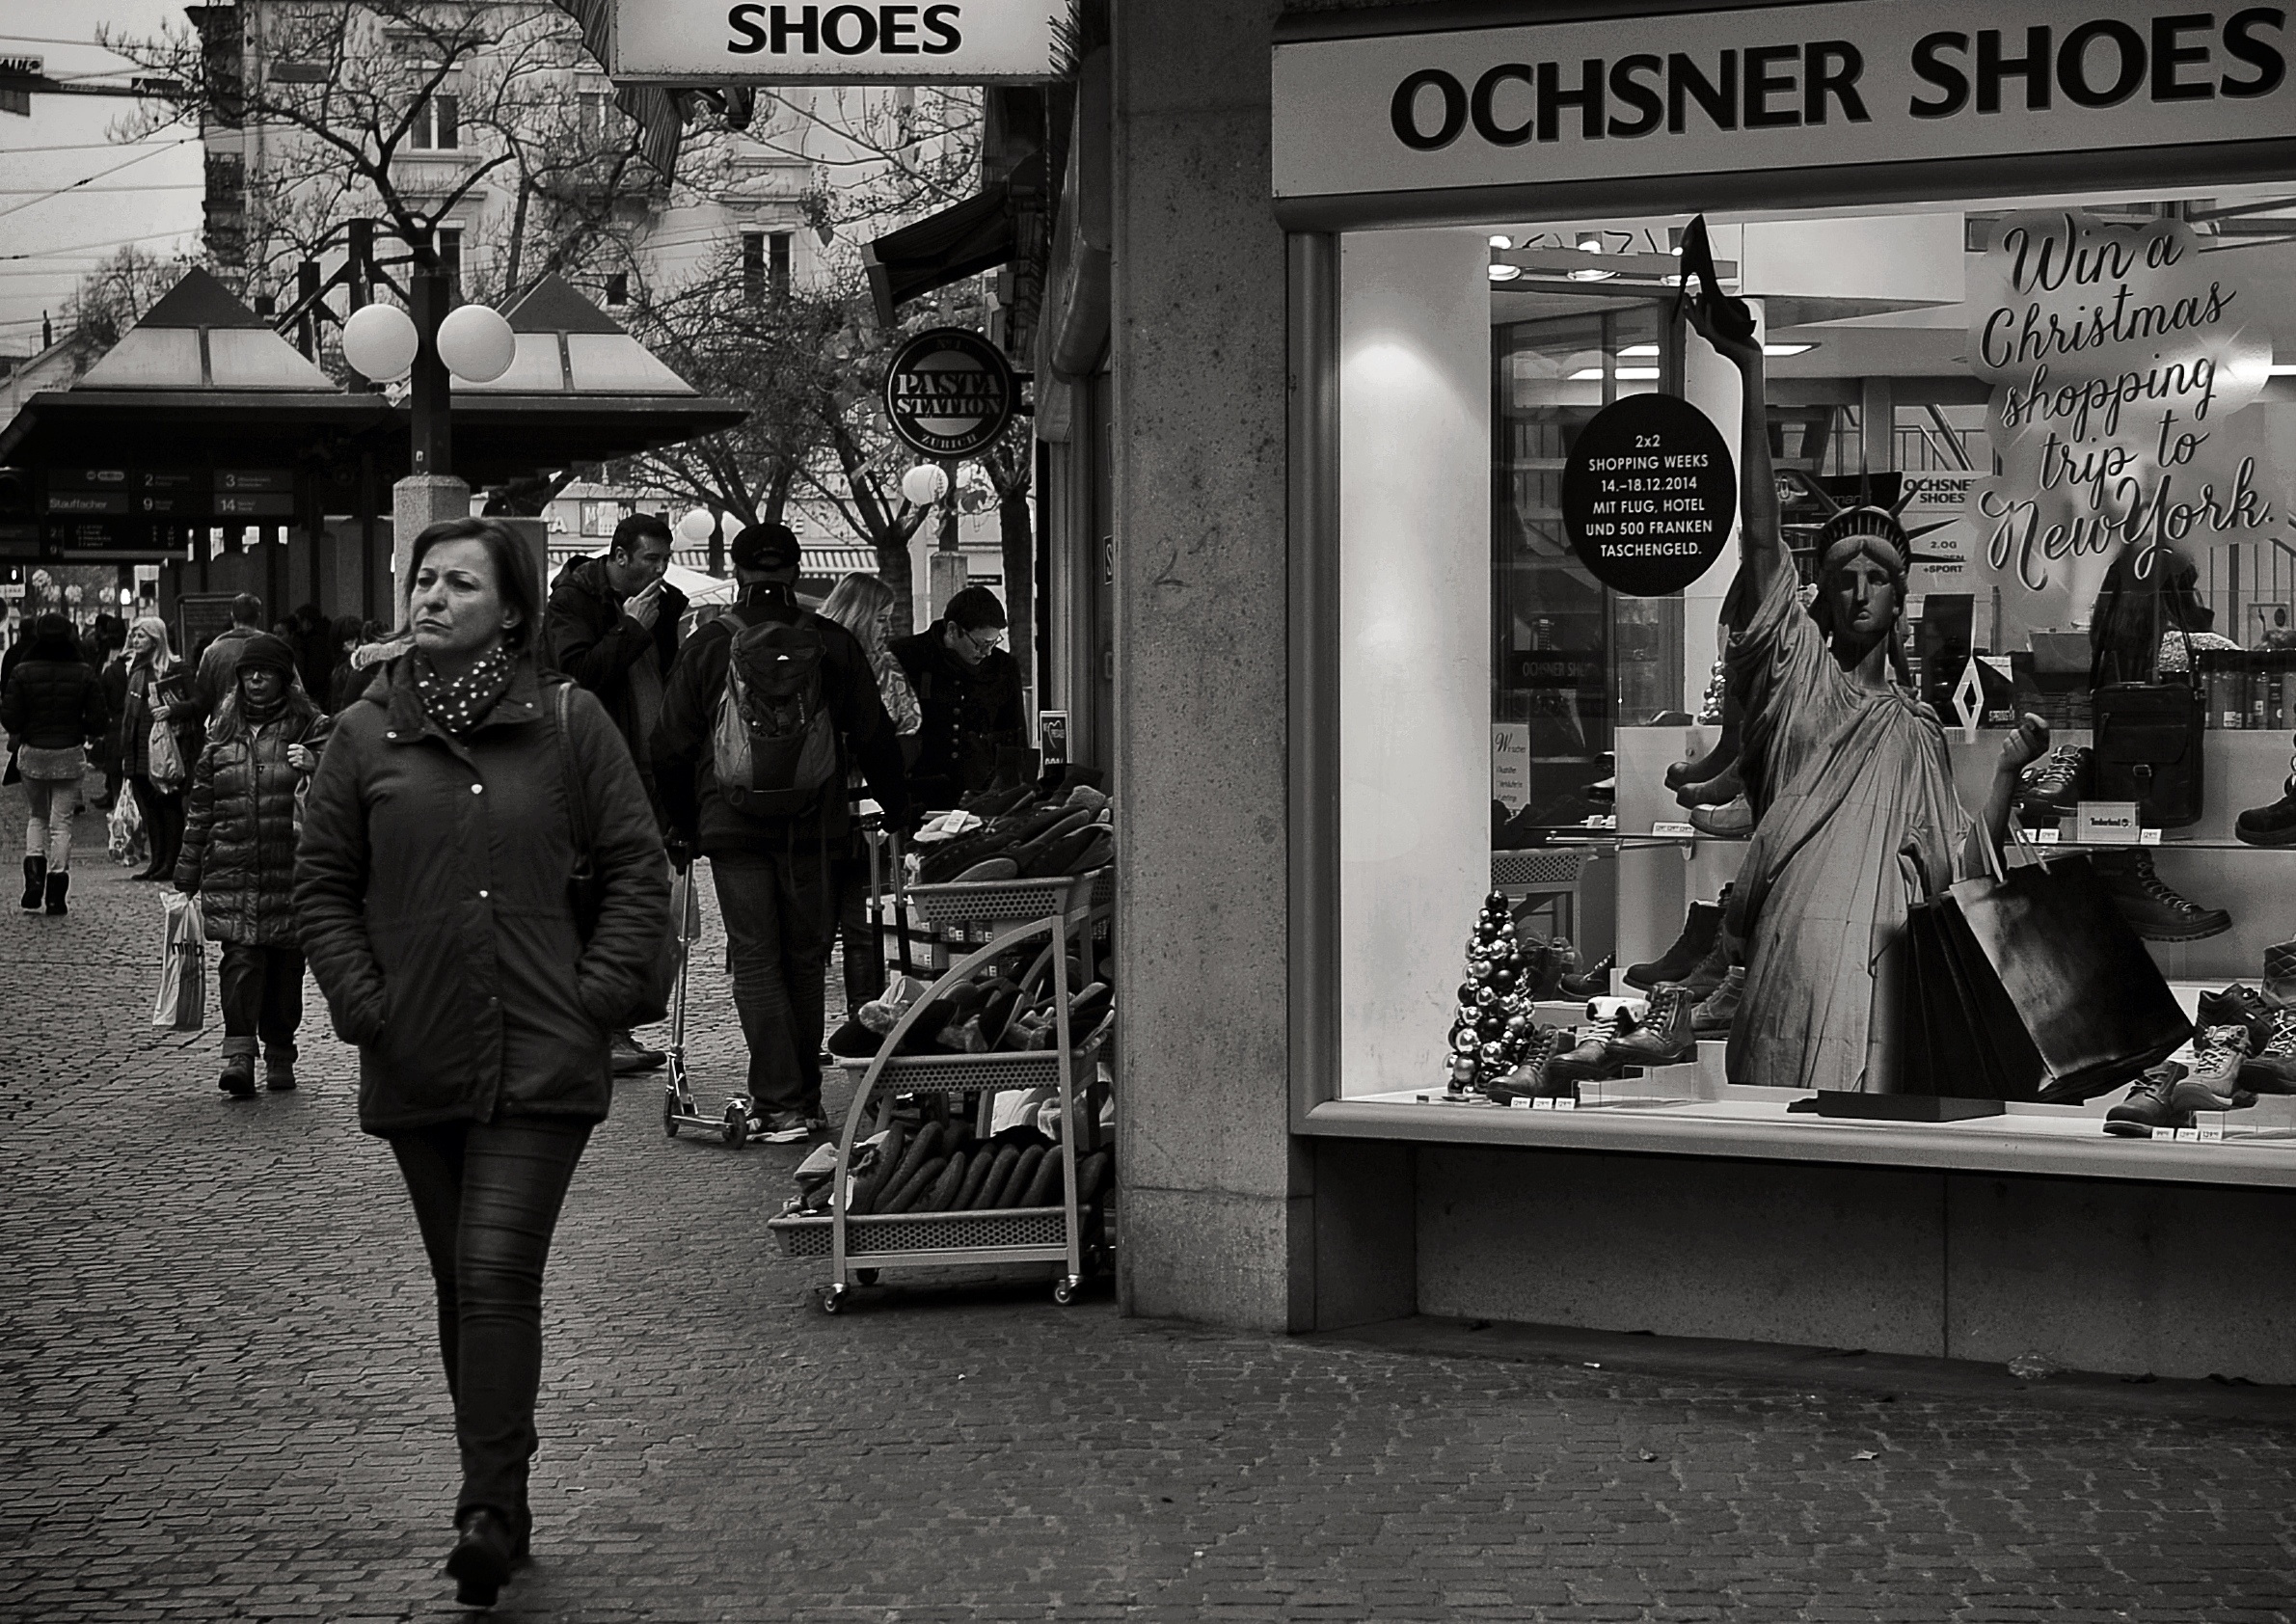
black and white, people, road, street, photography, city, urban, crowd, nikon, shopping, black, monochrome, streetphotography, bw, candid, infrastructure, swiss, stadt, photograph, snapshot, streetart, schweiz, switzerland, strasse, zri, zurich, streetphoto, snapseed, schwarzundweiss, stphotographia, streetscene, strassenszene, strassenfotografie, strasenfotografie, streetlife, streetportrait, streetpix, thomas8047, onthestreets, streetphotographer, 175528, vbz, zrilinie, stauffacher, streetfotografie, zurichstreet, fascinationstreet, streetphotographie, zrichzurich, nikond300s, streetartzri, zrichstreetphotography, portraiture, ochsnershoes, monochrome photography